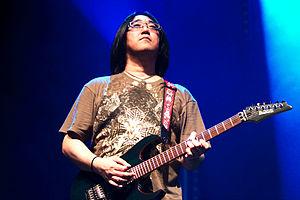
Noriyuki Iwadare (claviers), Shi On (chant), Wo-Lya (basse) et Yasufumi Fukuda (guitare) en concert à Japan Expo 2010 (Paris, France).